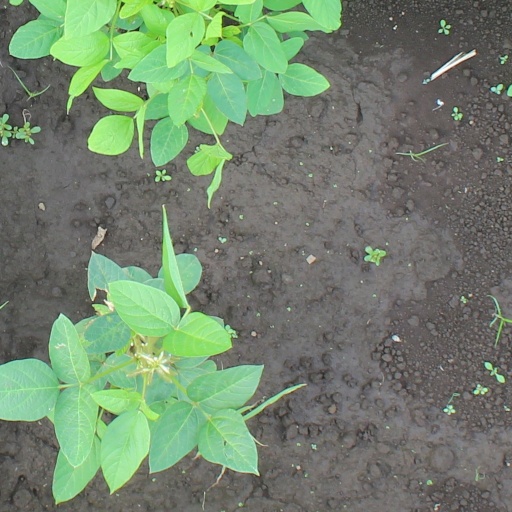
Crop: soybean